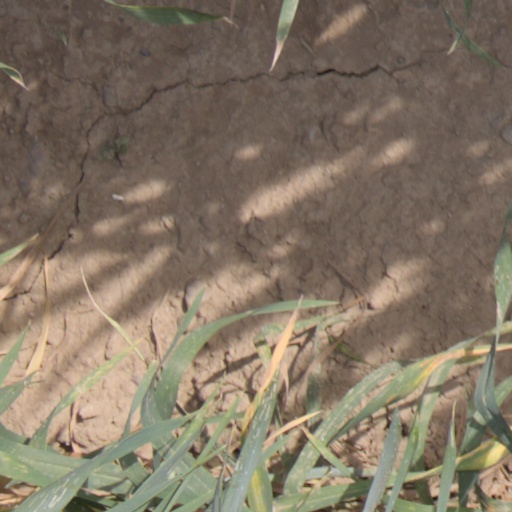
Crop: wheat